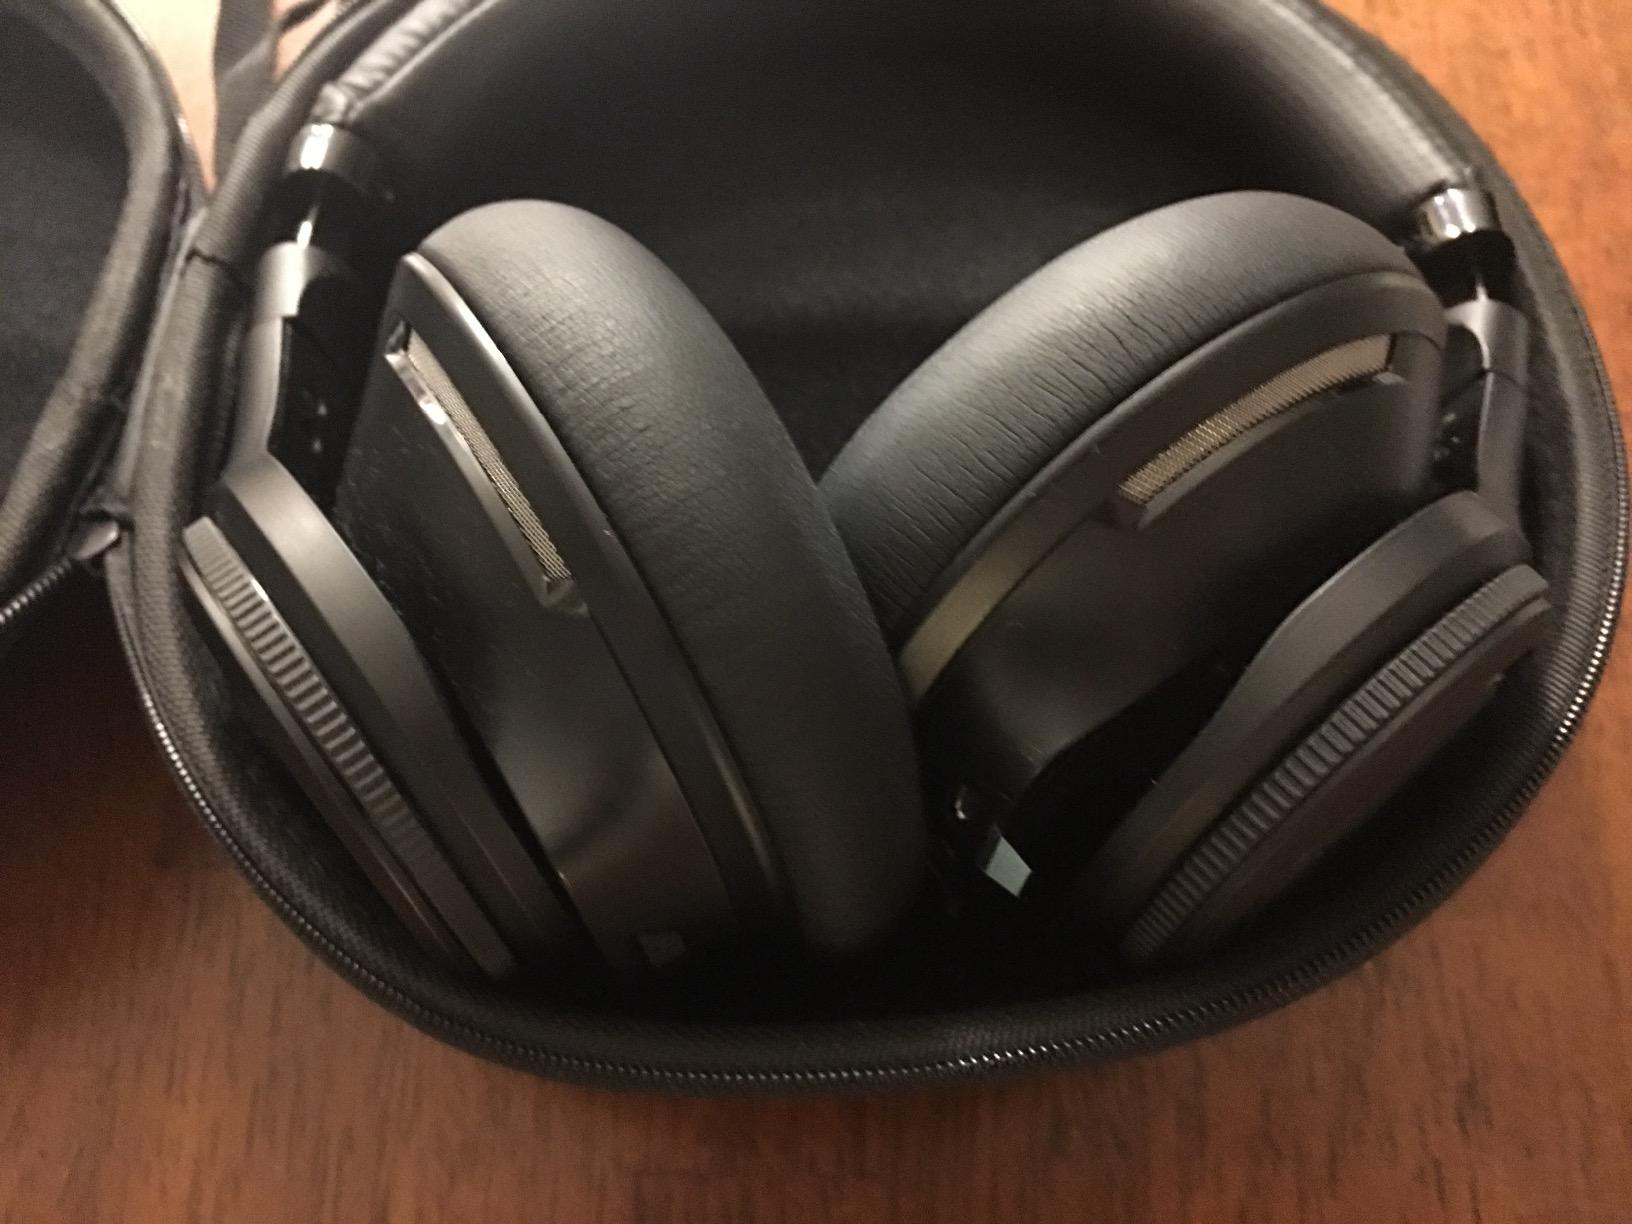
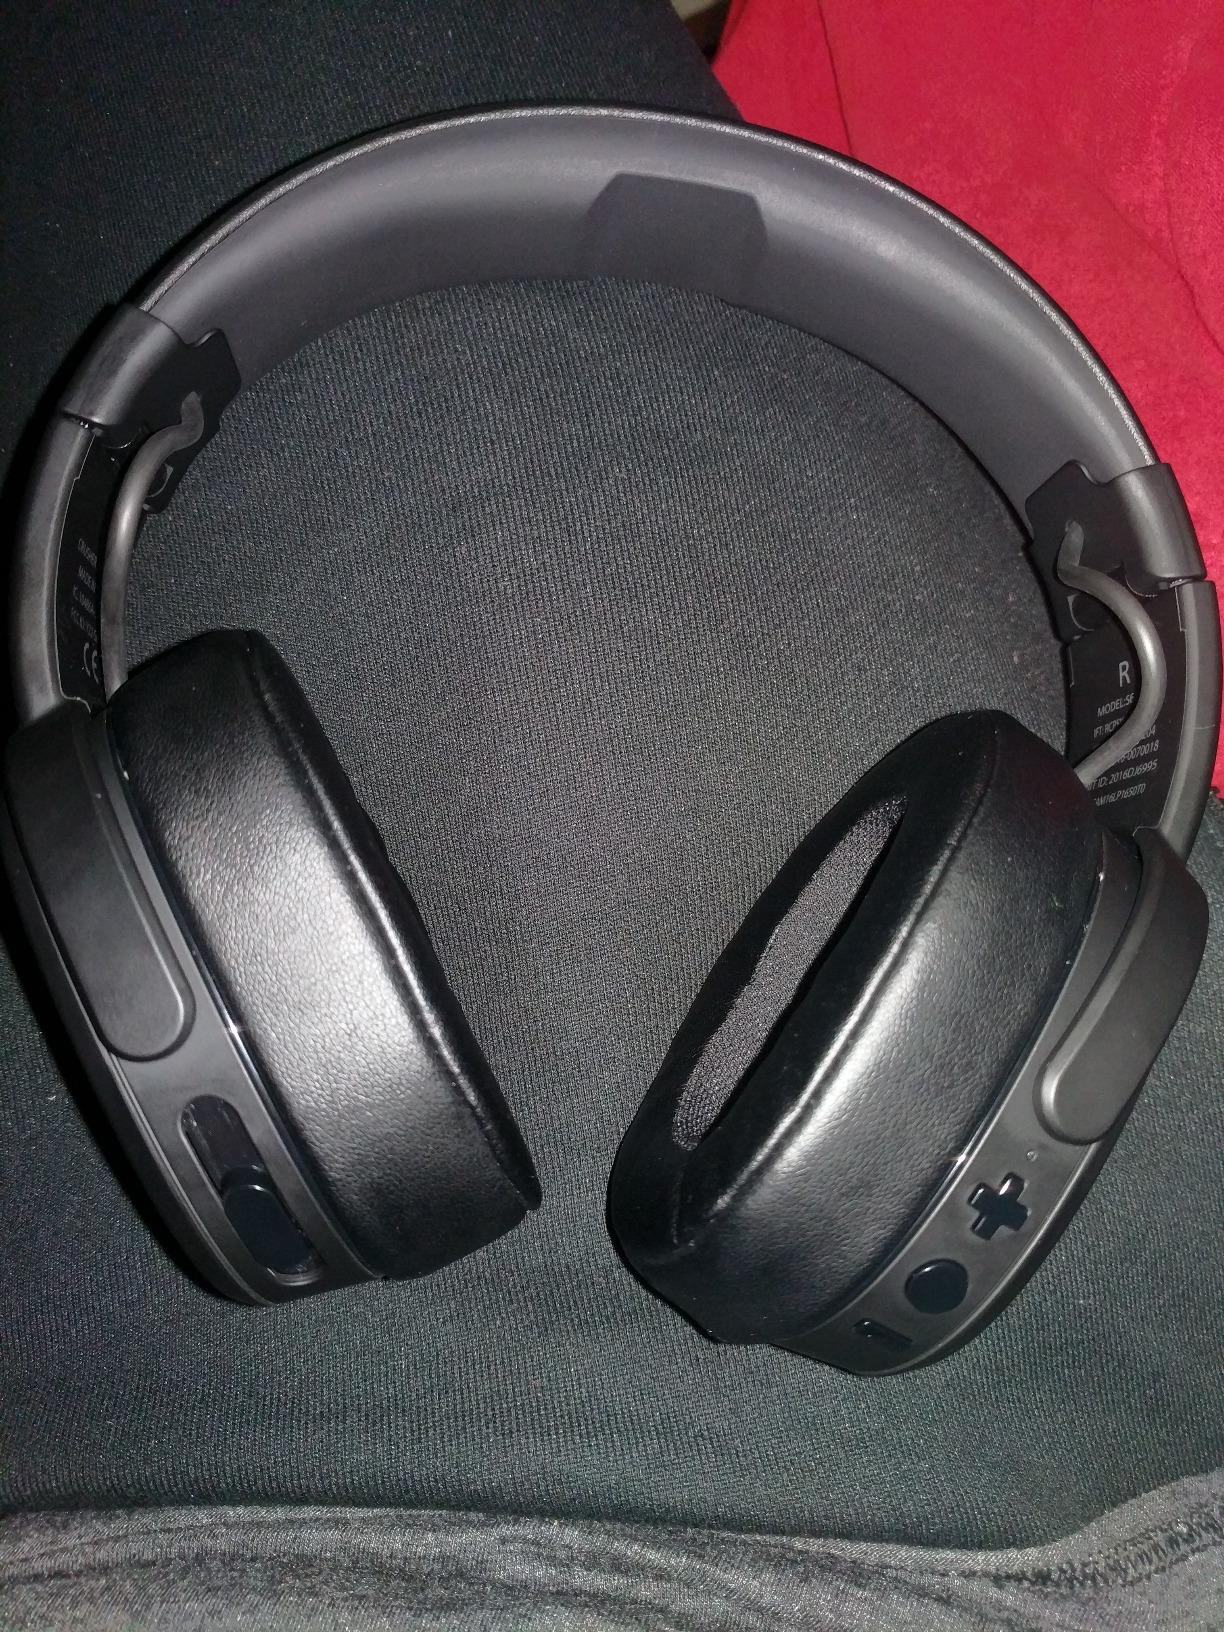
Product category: headphones
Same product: no